Jeep Wrangler (TJ)

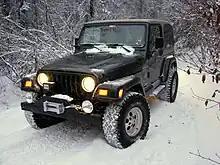
A modified 1998 TJ offroading in Alaska

In 1998 (MY1999), the fuel tank became standard at capacity. There were some changes between the 2002 and 2003 years. From 1996 to 2002, the side door mirrors were black metal framed mirrors; and from 2003 to 2006 they were plastic molded mirrors. The fit of hard and soft tops is slightly different, and the fabric and colors available changed from 2001 to 2003. In 2002 (MY2003), the 3-speed automatic transmission was replaced with a 4-speed automatic with overdrive. The overdrive can be turned off with a dash switch. The radio bezels went from a rectangle in 2002 to a rounded-edged rectangle for 2003. The sound bar inside was changed to sound pods. The interior seats also changed design, going from a rounder model to one with a distinct separation between back and headrest areas. The standard skid plate was also revised for 2003 to make room for the Rubicon's bigger NV241OR transfer case. The change from the 30/32RH to the 42RLE also gained an additional skid plate.